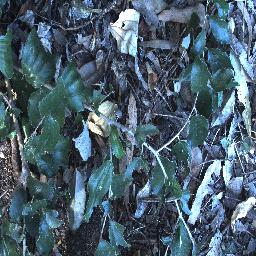
Label: chinee_apple